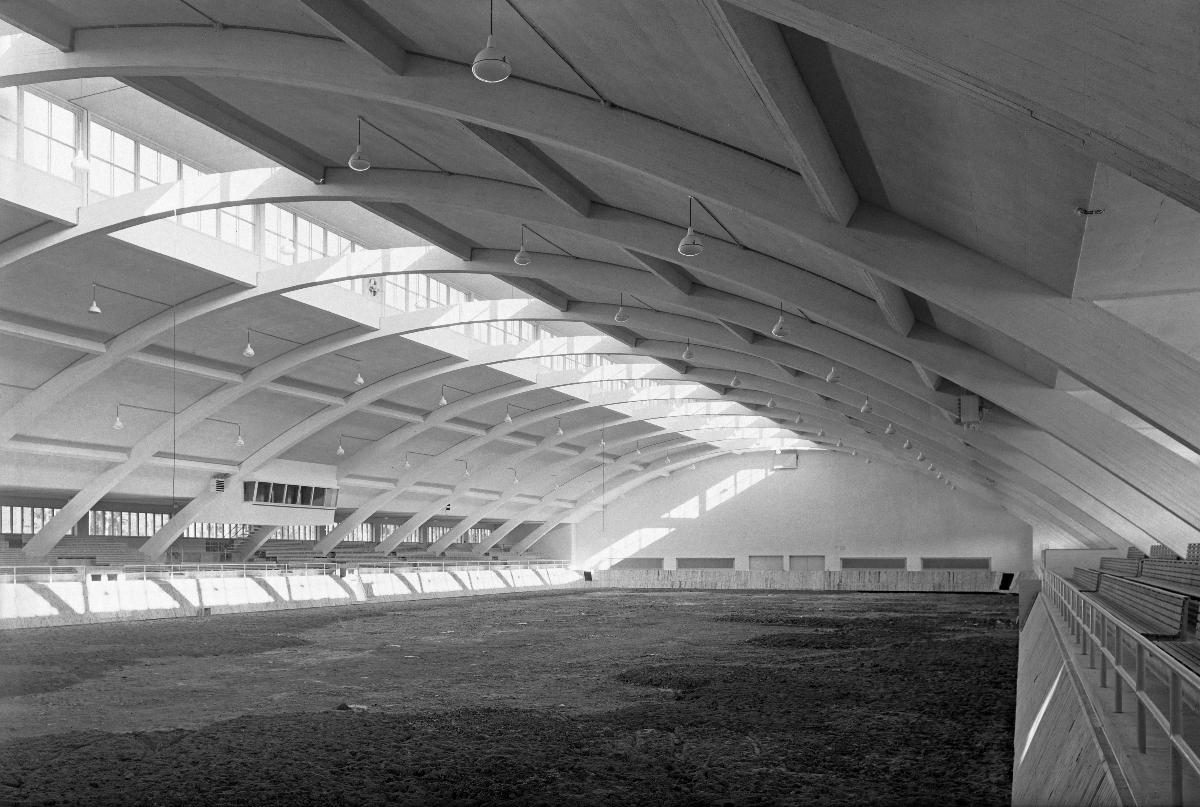
Uusi ratsatushalli
Nya ridhallen; The new Riding Hall
sisällön kuvaus: Helsingin uusi ratsastushalli Ruskeasuolla lokakuussa 1940. content description: The new Helsinki Riding Hall in Ruskeasuo in October 1940. innehållsbeskrivning: Helsingfors nya ridhall i Brunakärr i oktober 1940.
Kuvaaja: Sundström, Hugo, kuvaaja
Vuosi: 1940
Paikka: Suomi, Uusimaa, Helsinki, Ruskeasuo Helsinki
Aiheet: HBL; rakennukset; hallit (rakennukset); maneesit (liikuntatilat); ratsastushallit; sisäkuva; arkkitehti Martti Välikangas; buildings; halls (buildings); architecture; riding; riding halls; halls; interior; byggnader; hallar (byggnader); arkitektur; ridning; hallar; ridhallar; interiör